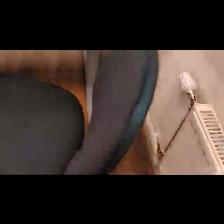
Label: NonHuman